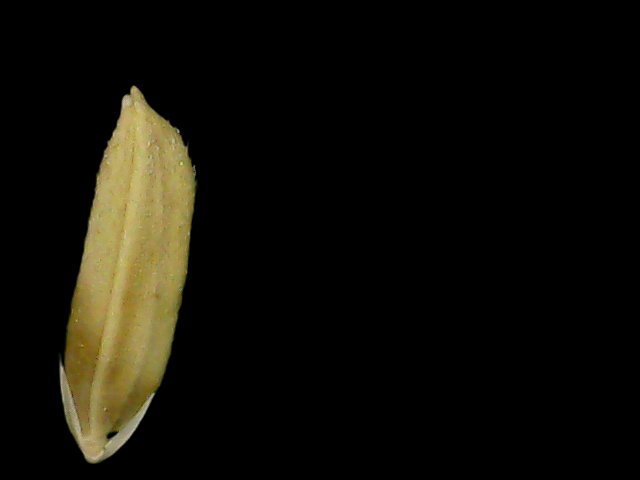
Rice variety: Bd75